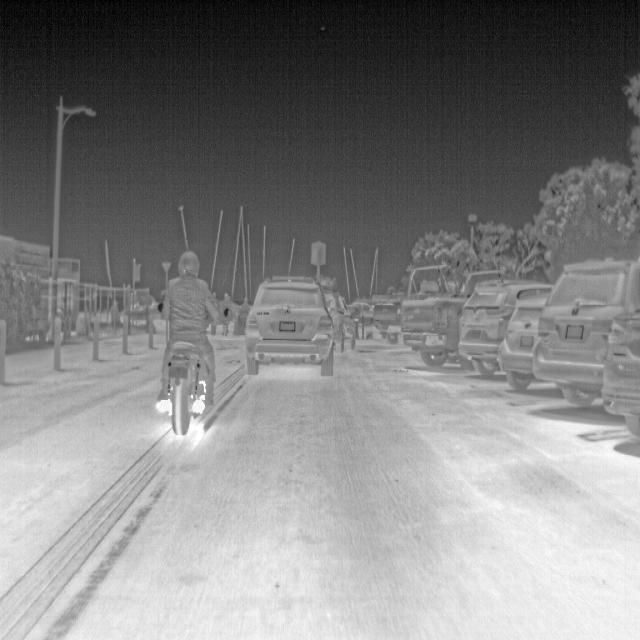
Detected objects:
label: person
label: person